Culture of the United Kingdom

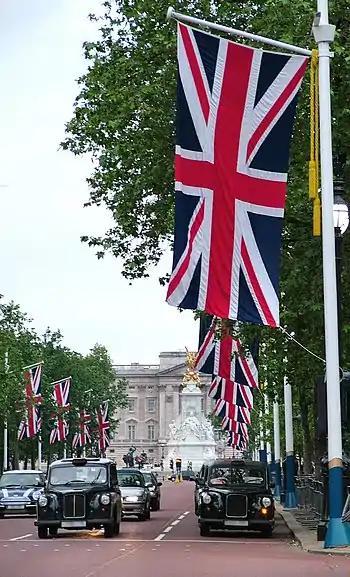
Union Flag being flown on The Mall, London looking towards Buckingham Palace

The modern game of tennis originated in Birmingham, England in the 1860s, and after its creation, tennis spread throughout the upper-class English-speaking population, before spreading around the world. Major Walter Clopton Wingfield is credited as being a pioneer of the game. The world's oldest tennis tournament, the Wimbledon Championships, first occurred in 1877, and today the event takes place over two weeks in late June and early July. Created in the Tudor period in the court of Henry VIII, the English dessert Strawberries and cream is synonymous with the British summer, and is famously consumed at Wimbledon. The tournament itself has a major place in the British cultural calendar. The eight-time Slam winner and Britain's most successful player Fred Perry is one of only seven men in history to have won all four Grand Slam events, which included three Wimbledons. Virginia Wade won three Grand Slams, the most famous of which was Wimbledon in 1977, the year of the Silver Jubilee of Queen Elizabeth II (the Queen attended Wimbledon for the first time since 1962 to watch the final). The 2013 and 2016 Wimbledon champion, Scotland's Andy Murray, is Britain's most recent male Grand Slam winner. In 2021, Emma Raducanu became the most recent British female Grand Slam winner.